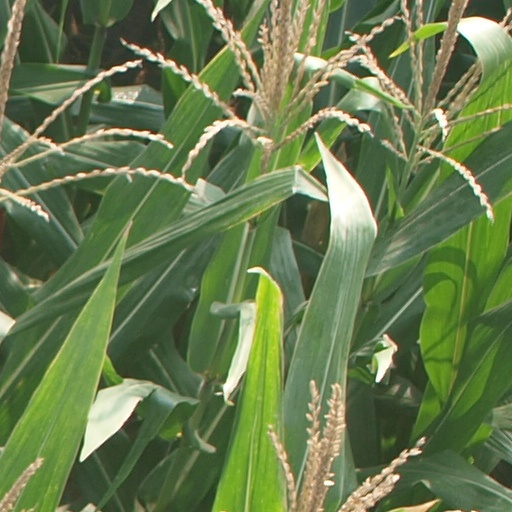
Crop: maize; corn